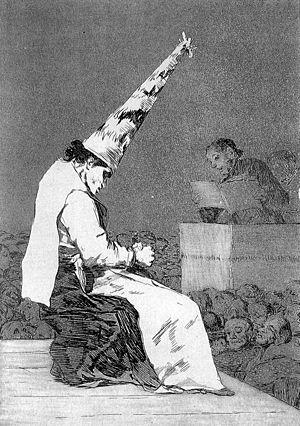
Le mouvement des Lumières qui prit pied en Espagne adhérait aux mêmes principes que ses équivalents dans le reste de l’Europe. Pour les ilustrados espagnols, la raison était l’outil essentiel permettant d’atteindre à la vérité et au regard de laquelle devaient être soumises à critique toutes les « vérités » héritées de la « tradition », en particulier celles qui s’appuyaient sur les préjugés, sur l’ignorance et sur la superstition, ou encore sur les dogmes religieux. Les seuls instruments auxquels l’on pouvait avoir recours étaient ceux procurés par la philosophie et la science. En mettant en application la connaissance ainsi acquise et en l’étendant à la société tout entière, l’homme sera en mesure de se perfectionner lui-même, de progresser, d’améliorer ses conditions de vie, de se libérer de l’ignorance et de la superstition, et de parvenir ainsi au bonheur, sans attendre de l’obtenir dans l’« autre vie ».